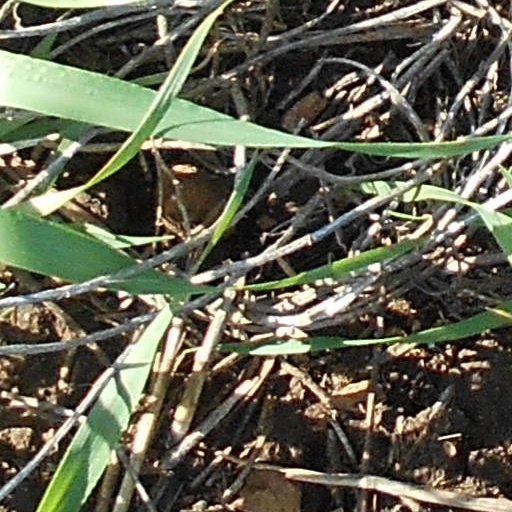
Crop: wheat